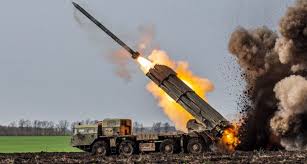
Label: BM-30